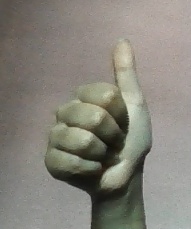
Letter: aleff